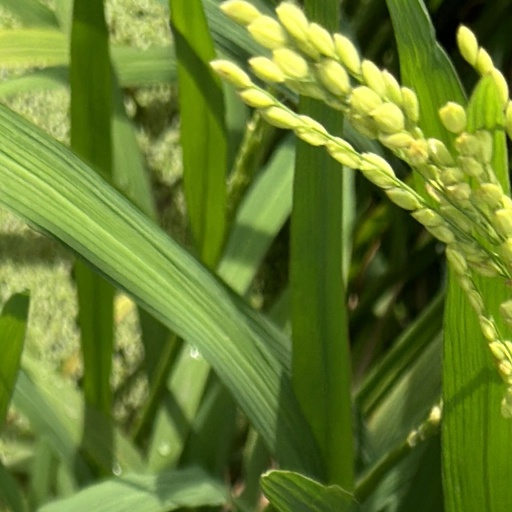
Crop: rice